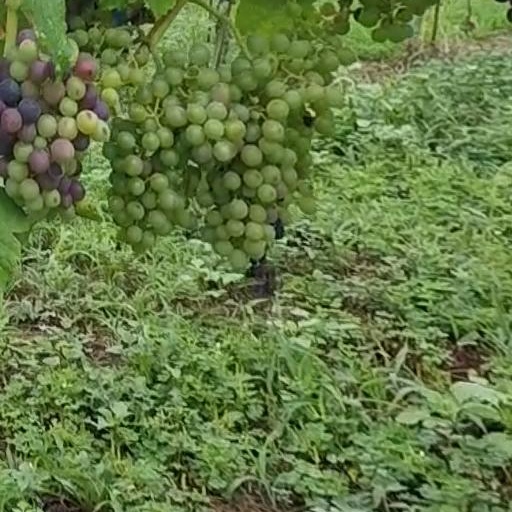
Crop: grape